Duplex locomotive

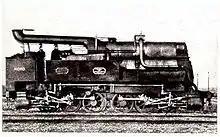
0-6-6-0T duplex locomotive built by Jules Petiet in 1863

The earliest attempt at duplex locomotive was an 0-6-6-0 tank locomotive designed by Jules Petiet in 1863 for the French Northern Railway, but the idea was not perpetuated. However, the innovation of more rigid hinges that permitted only horizontal swinging movements and not twisting or vertical movement was from ALCO, and not seen until 1936's Union Pacific Challenger.